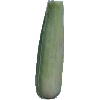
Label: corn_husk